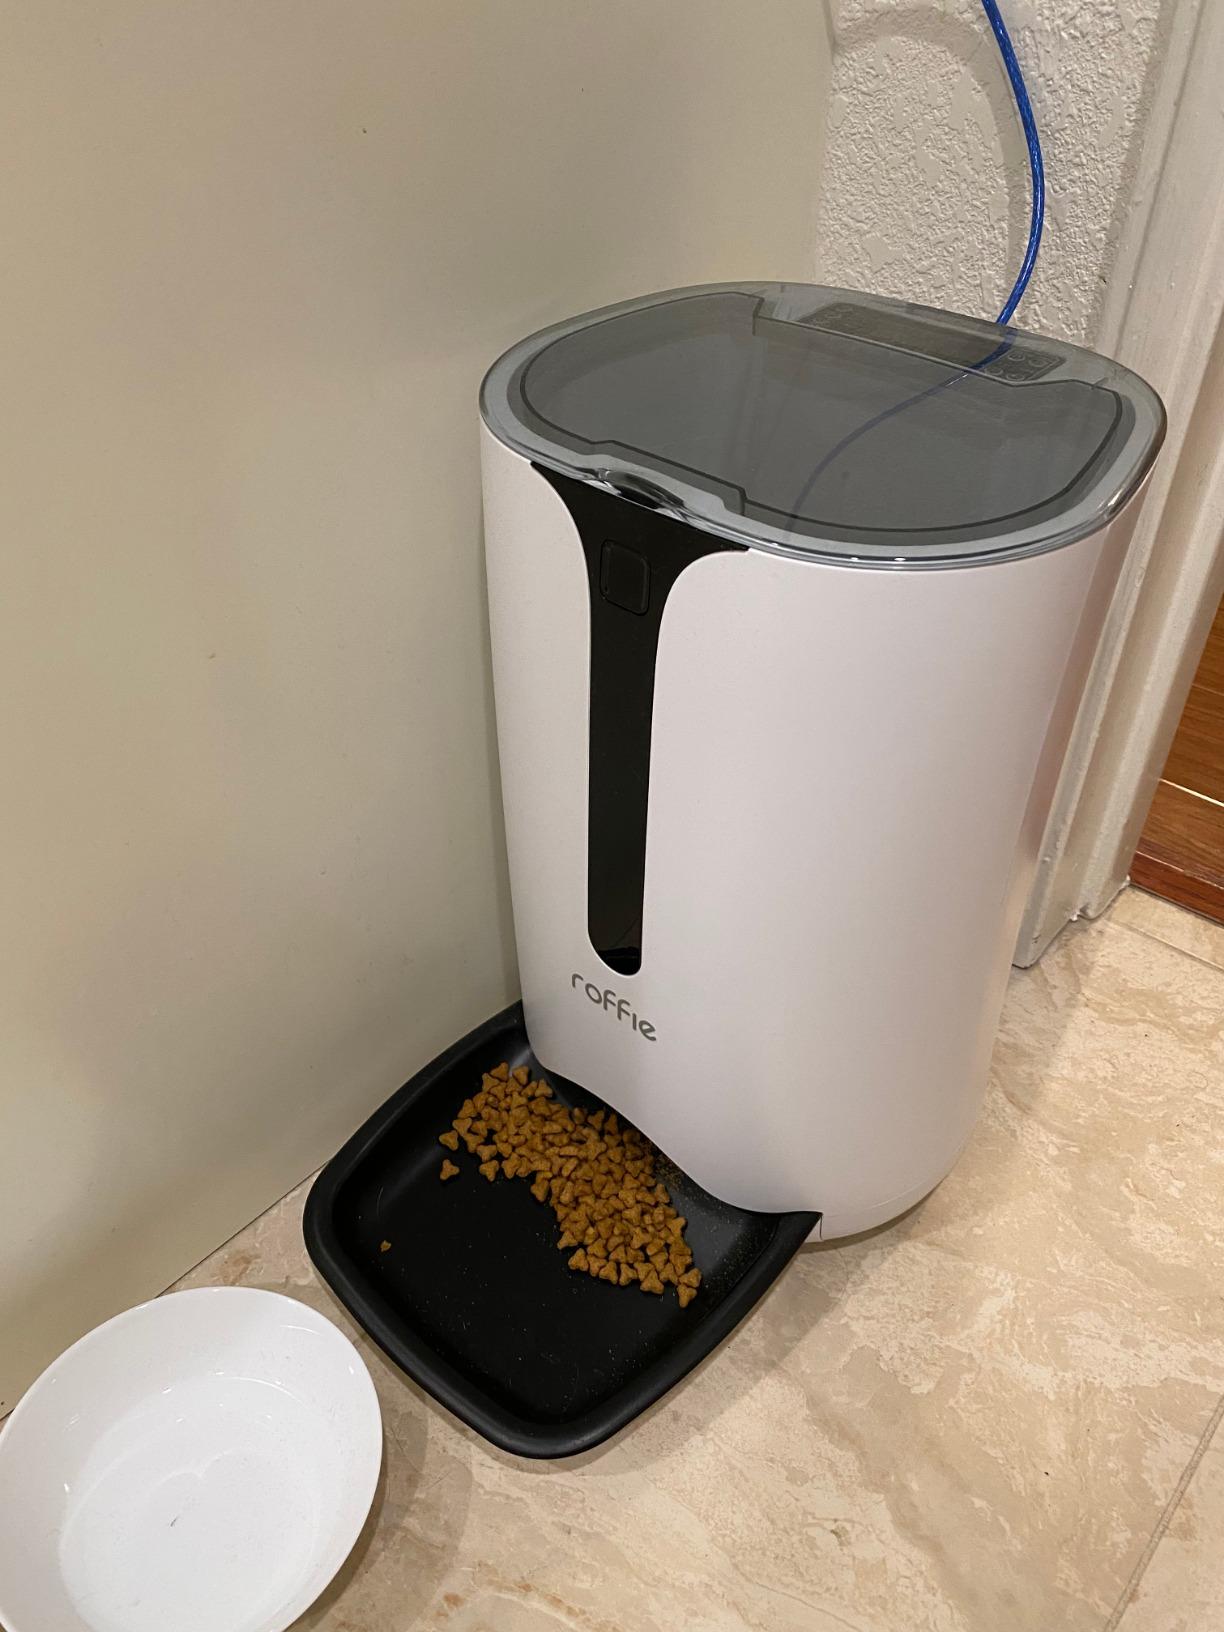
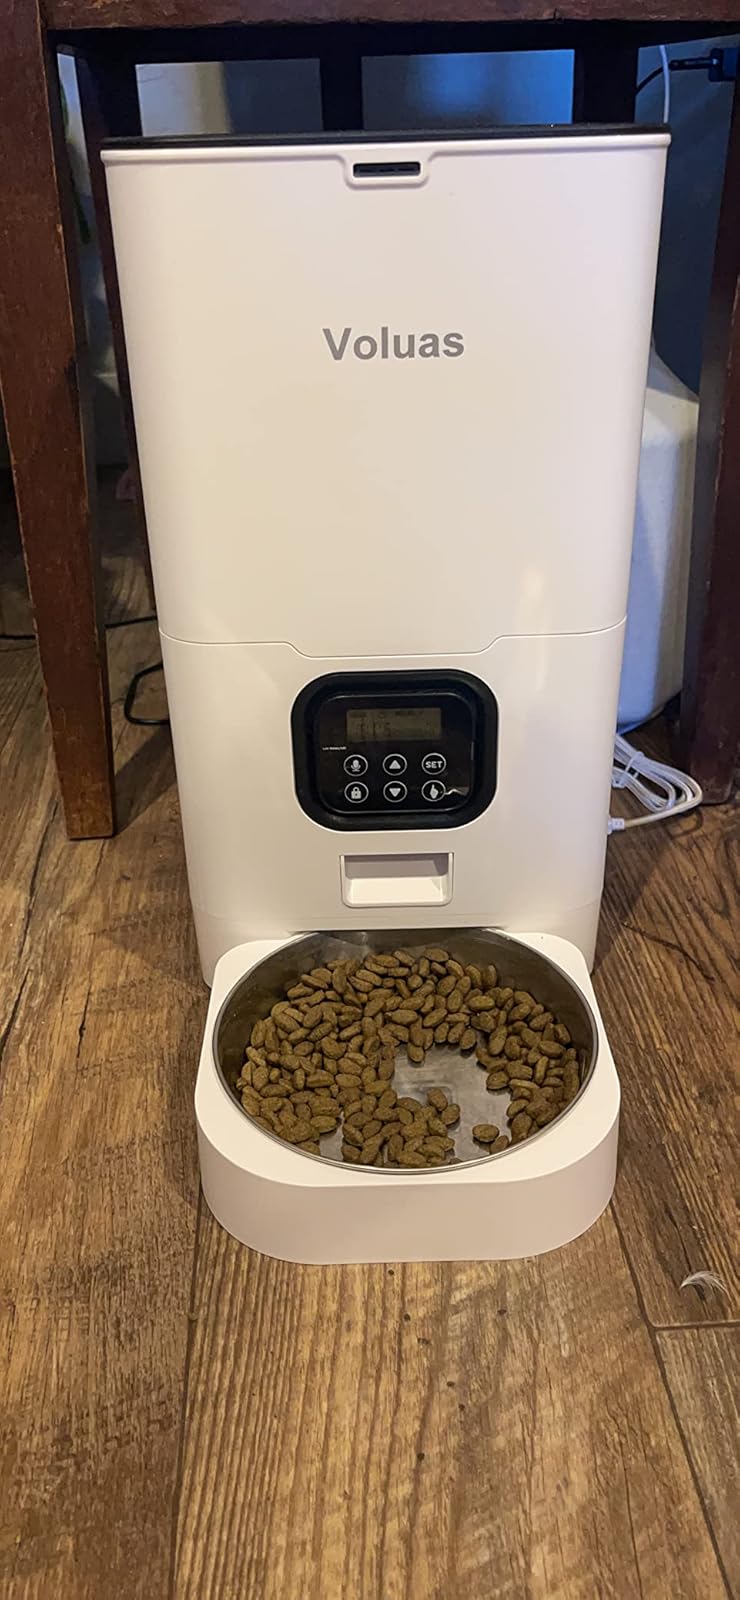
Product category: items_feeder
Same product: no